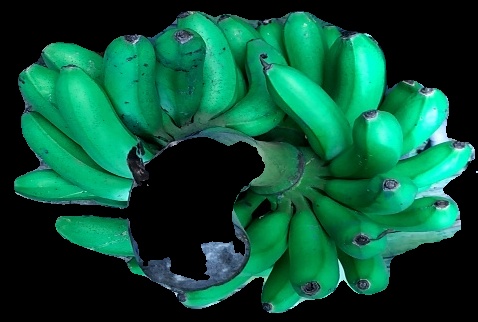
Variety: rasbale
Grade: grade1